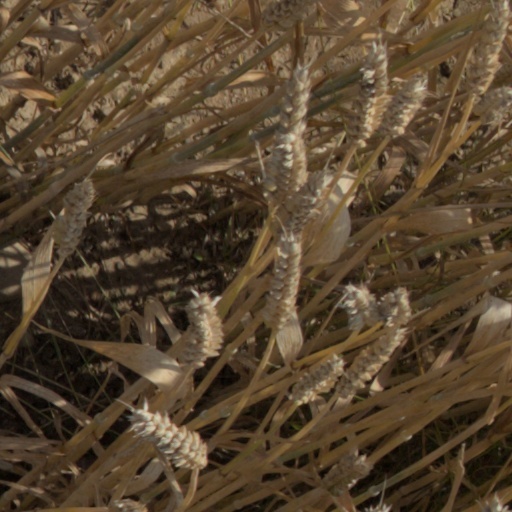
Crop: wheat